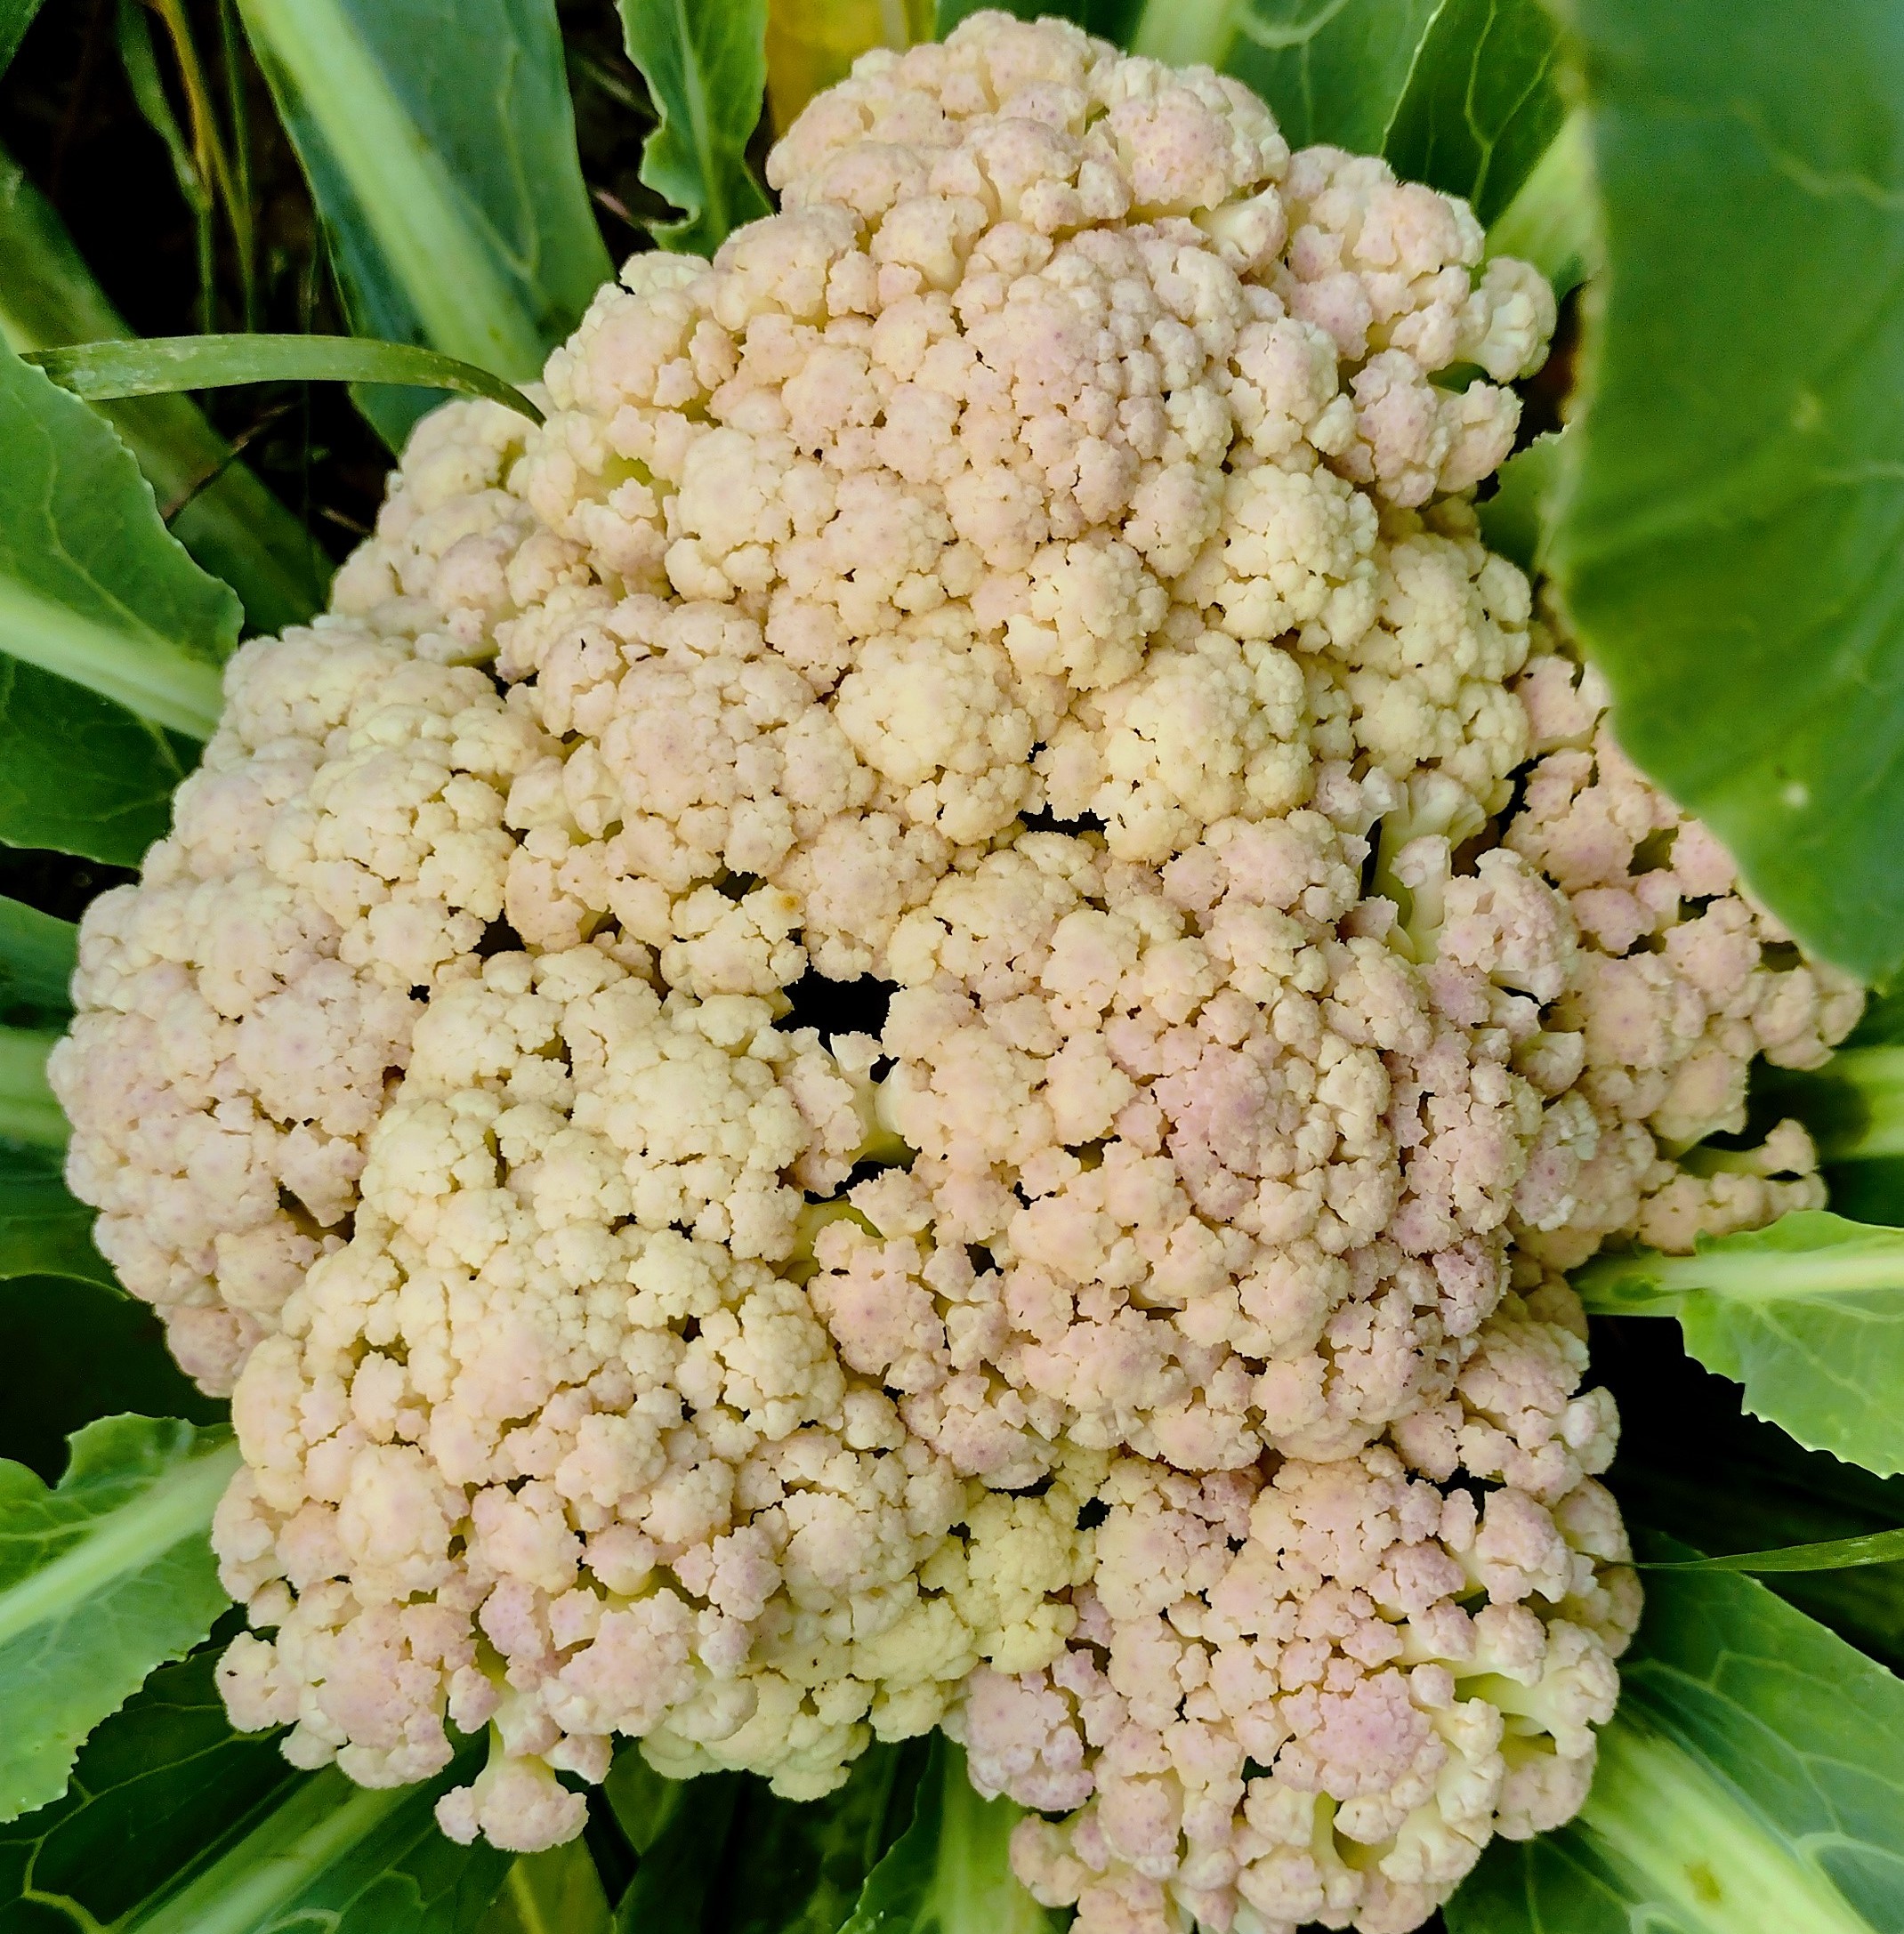
Label: Bacterial spot rot